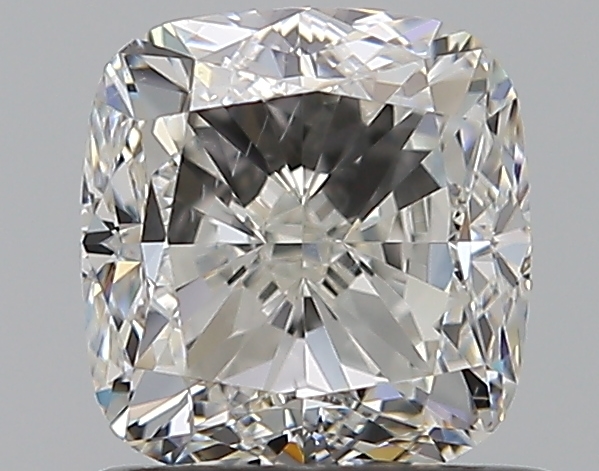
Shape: cushion
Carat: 1.01
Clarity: VS2
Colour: H
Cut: VG
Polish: EX
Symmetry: VG
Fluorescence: N
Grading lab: GIA
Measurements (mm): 5.52 x 5.28 x 3.77